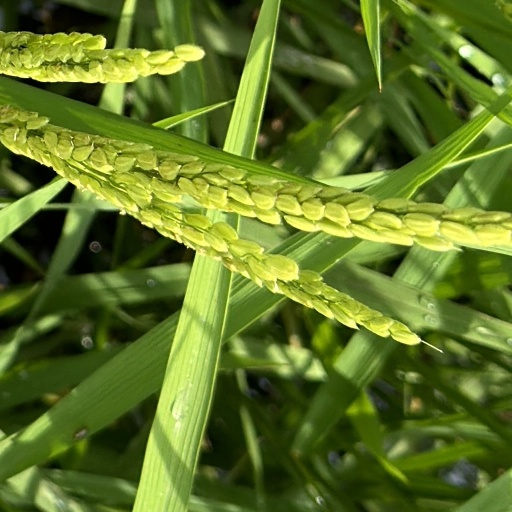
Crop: rice